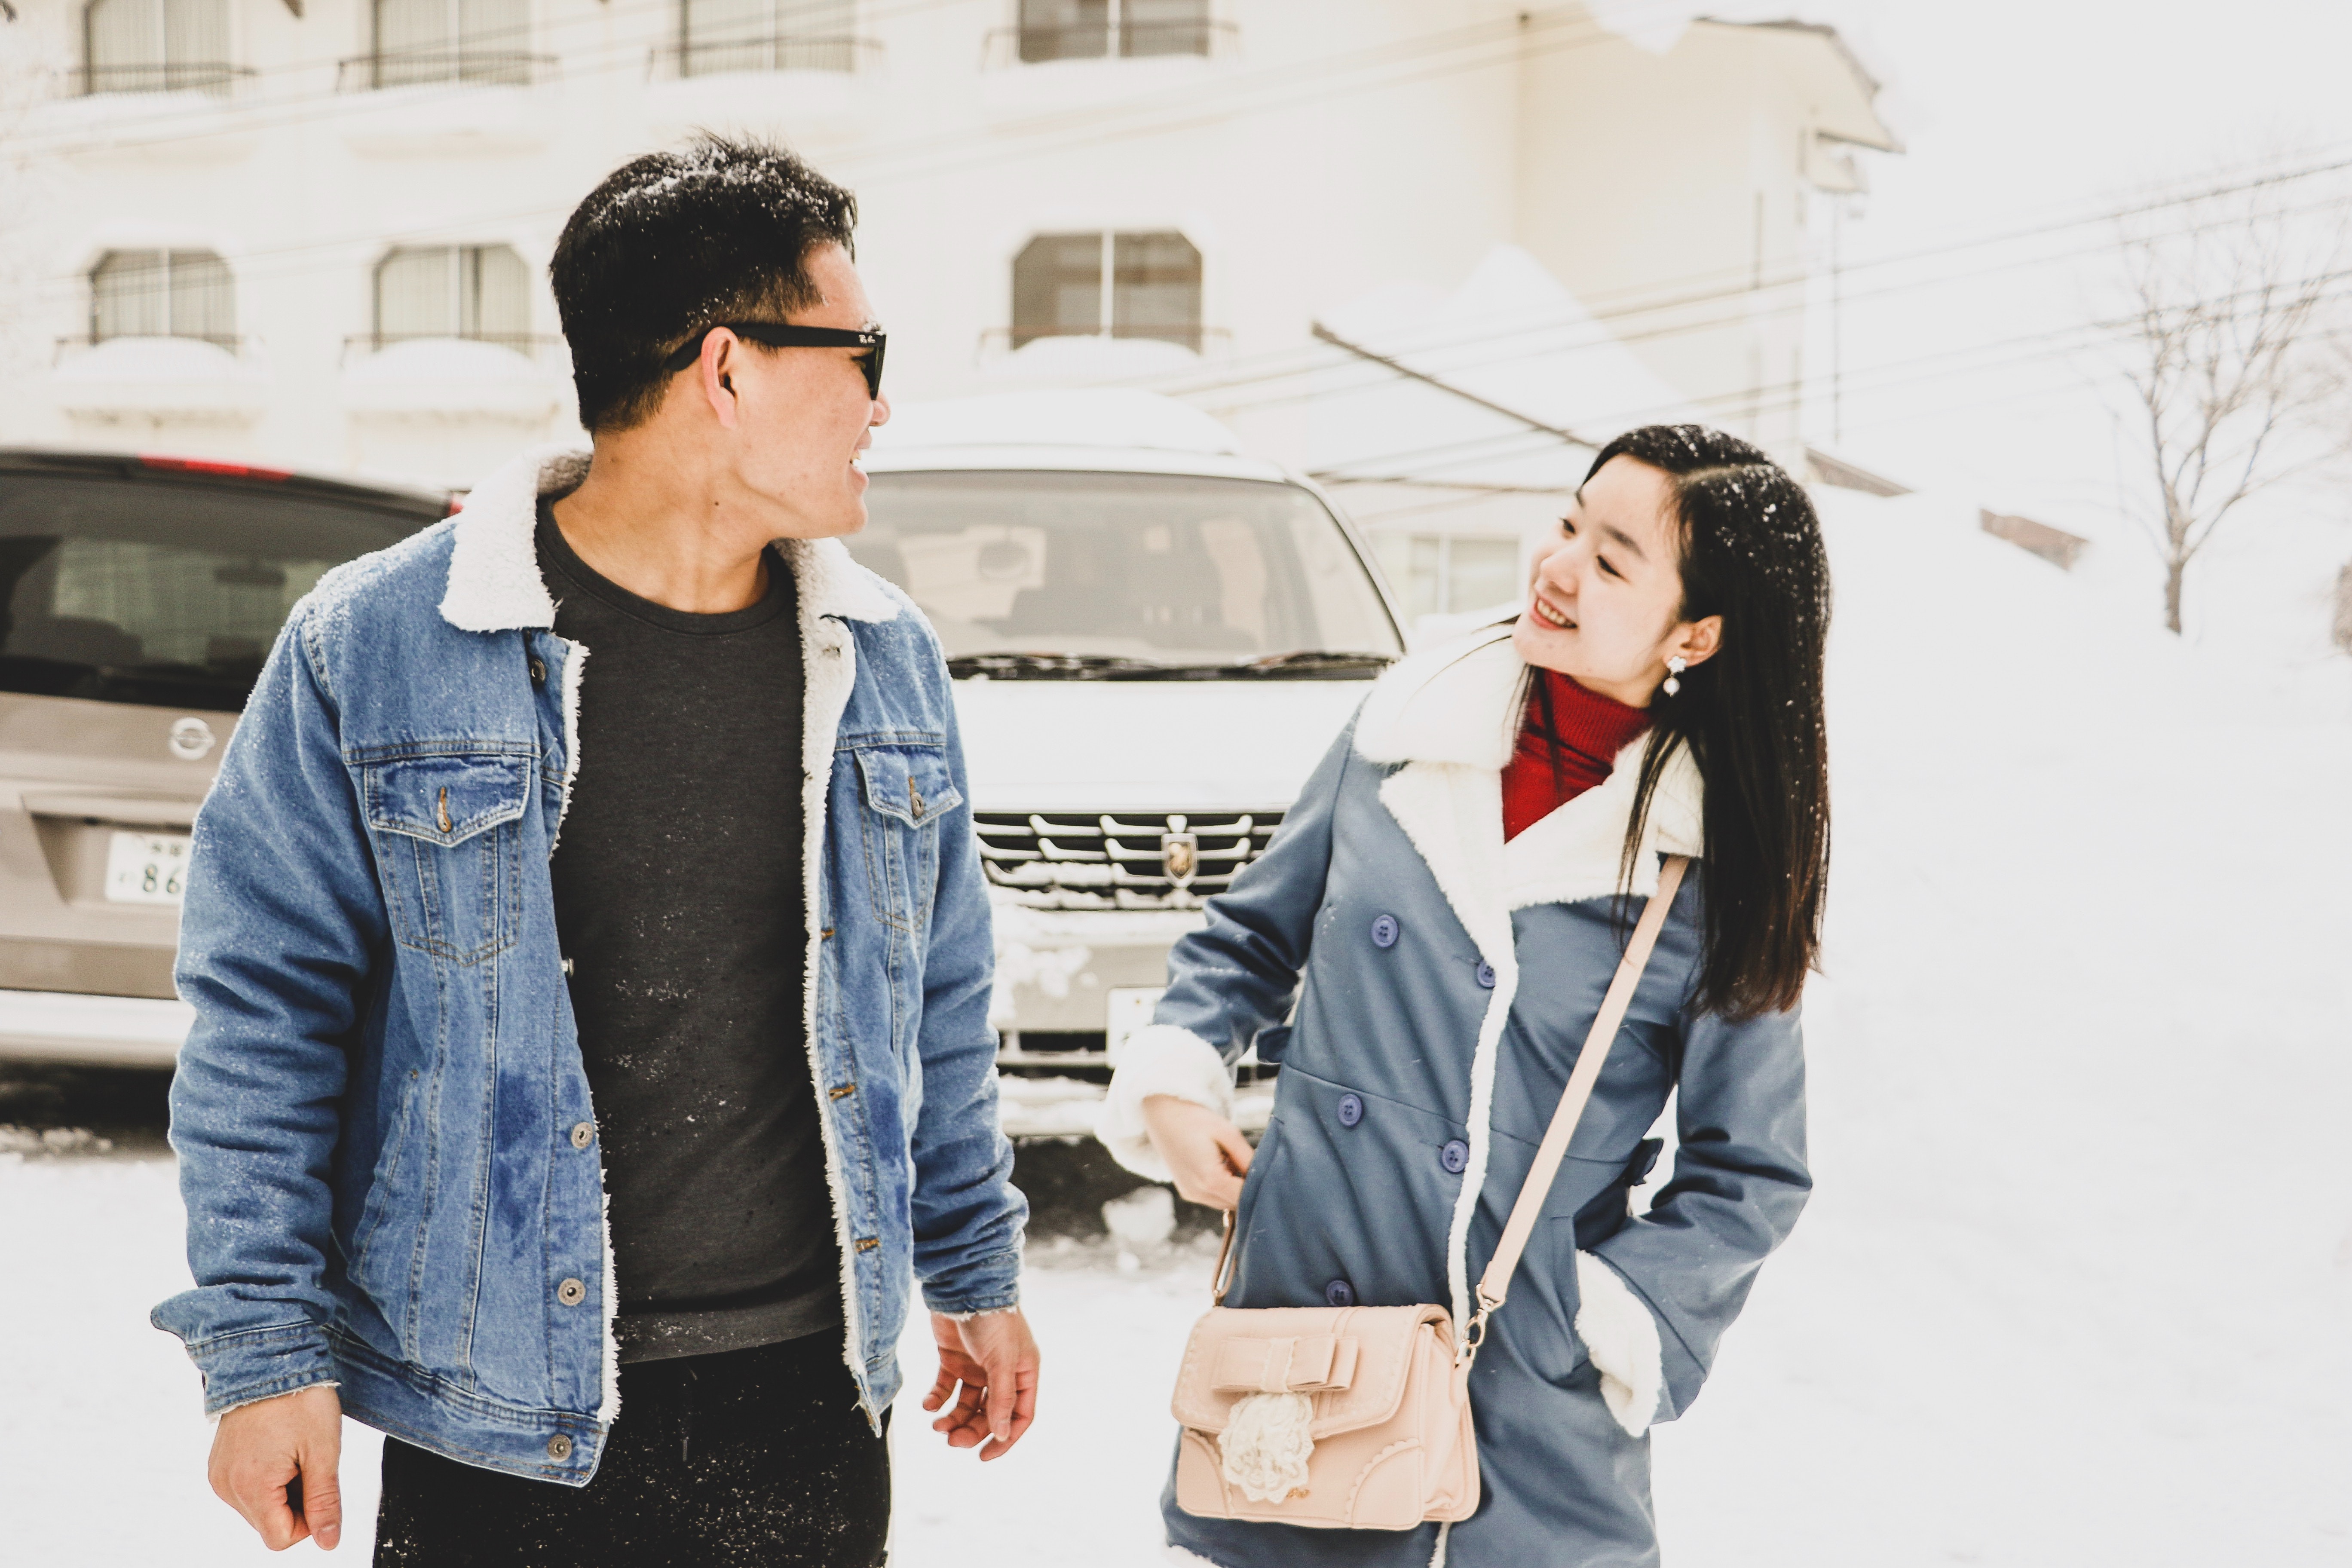
jeans, denim, fashion, snapshot, jacket, street fashion, standing, outerwear, shoulder, textile, photography, fun, cool, gesture, leather, style, top, black hair, blazer